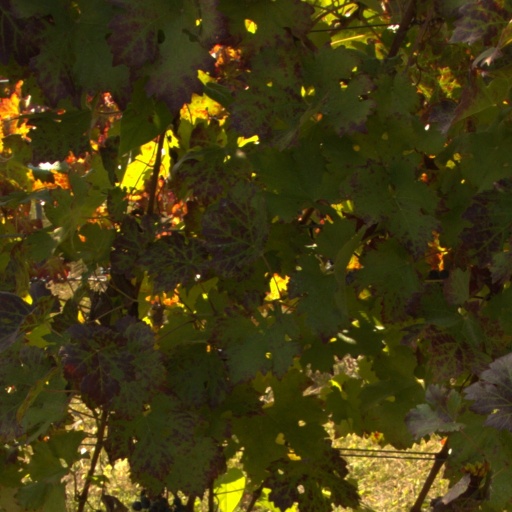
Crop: grape